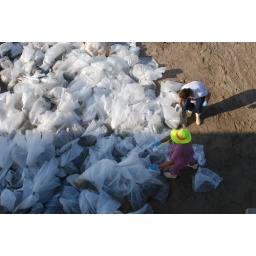
Workers remove bags of oil-contaminated sand from the beach near the fishing pier at Grand Isle Park.